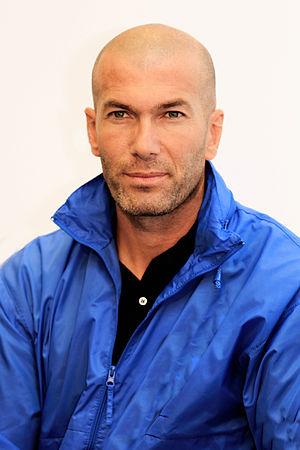
Le Football Club des Girondins de Bordeaux est un club de football français fondé en 1910 à Bordeaux en tant que section football du club omnisports des Girondins de Bordeaux et basé au Haillan, au nord-ouest de l'agglomération bordelaise. Les Girondins de Bordeaux ont d'abord évolué au Stade des Chartrons avant de rejoindre progressivement, à partir de 1938, le Parc Lescure, renommé Stade Chaban-Delmas en 2001, et d'en devenir les occupants exclusifs de 1958 à 2015, avant d'émigrer au Matmut Atlantique. Le club s’entraîne depuis le début des années 80 au Centre international d’entraînement du FC Girondins de Bordeaux, sur la commune du Haillan dans la banlieue de Bordeaux où se situe également son siège.
Marseille est une ville dont la population actuelle s'est construite sur des vagues migratoires importantes successives, les trois plus importantes étant celles des Italiens à la fin du XIXᵉ siècle, des Arméniens au début du XXᵉ siècle, des Maghrébins et Comoriens dans la seconde moitié du XXᵉ siècle.
Le Ballon d'or 1998, qui récompense le meilleur footballeur évoluant dans un club européen, est attribué à Zinédine Zidane.
Le Onze d'or est un titre qui récompense le meilleur joueur évoluant en Europe par le magazine français Onze Mondial depuis 1976. Les lecteurs sélectionnent le meilleur onze de départ et les trois meilleurs joueurs de l'année : Onze d'or, onze d'argent et onze de bronze. N'importe quel joueur évoluant dans un club européen est éligible.
Les Berbères ou Amazighs sont les membres d’un groupe ethnique autochtone d'Afrique du Nord. Connus dans l'Antiquité sous le nom de Libyens, les Berbères ont porté différents noms durant l'histoire, tels que Mazices, Maures, Numides, Gétules, Garamantes et autres. Ils sont répartis dans une zone s'étendant de l'océan Atlantique à l'oasis de Siwa en Égypte, et de la mer Méditerranée au fleuve Niger en Afrique de l'Ouest. Historiquement, ils parlaient des langues berbères, classées dans la branche berbère de la famille afro-asiatique.